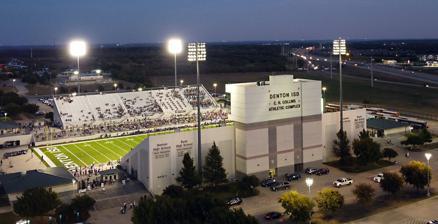
Building: C. H. Collins Athletic Complex
Country: United States of America
Year built: 2004
Multi-use stadium in Denton, Texas, U.S. CH Collins Athletic Complex CH Collins, Collins Stadium Location 1500 Long Road Denton, Texas 76201 Owner Denton ISD Operator Denton ISD Capacity 12,000 Surface Field Turf Construction Broke ground 2002 Opened Sept. 3, 2004 Construction cost $21 Million USD Architect VLK Architects Tenants Billy Ryan High School ( UIL ) (2003-present) Denton High School (UIL) (2003-present) John H. Guyer High School (UIL) (2005-present) Dr. Ray Braswell High School (UIL) (2016-present) CH Collins Stadium is a 12,000-capacity multi-use stadium in Denton, Texas . The stadium is used mostly for high school football and soccer . In the offseason of 2013, the field was upgraded with new artificial turf . In the media In 2007, Under Armour filmed part of a popular commercial series called "Click-Clack" at the athletic complex. Radio and television A nationally televised game between Southlake Carroll High School and Denton Ryan High School was aired on Fox Sports Network on Thursday, Oct. 13, 2005. Select Denton ISD games played at C.H. Collins are broadcast on KNTU-FM (88.1 The One) and the Denton ISD Television Channel . References